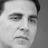
Emotion: neutral